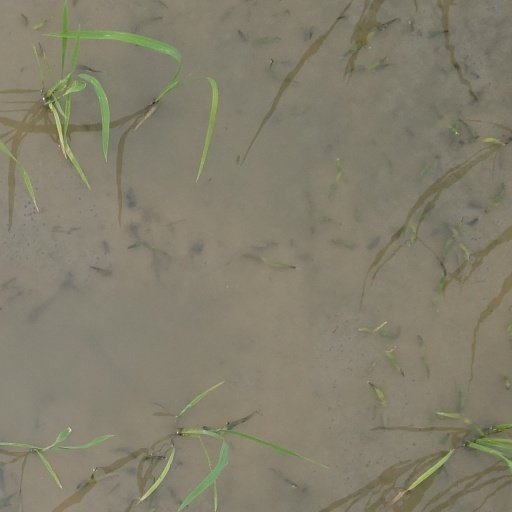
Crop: rice